Al Helfer

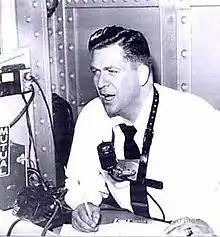
Helfer broadcasting the Mutual "Game of the Day" in the 1950s

Nicknamed "Mr. Radio Baseball", Helfer called the play-by-play of seven World Series, ten All-Star Games, and regular season broadcasts for several teams (among them the New York Yankees, Brooklyn Dodgers and Oakland Athletics) and the Mutual and NBC networks. He also broadcast the Army–Navy Game during the 1940s and '50s and several Rose Bowl games for NBC Radio in the 1950s.